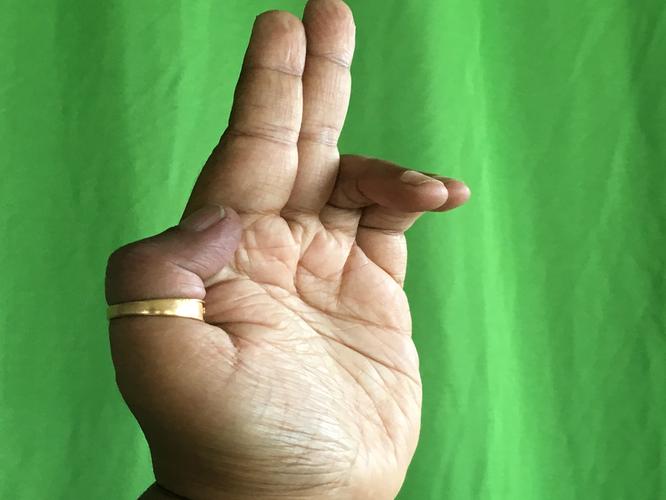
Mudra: Ardhapathaka
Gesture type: single_hand